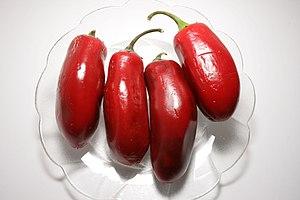
Le piment jalapeño, ou simplement le jalapeño, est une variété mexicaine du piment, plante condimentaire de la famille des Solanacées.